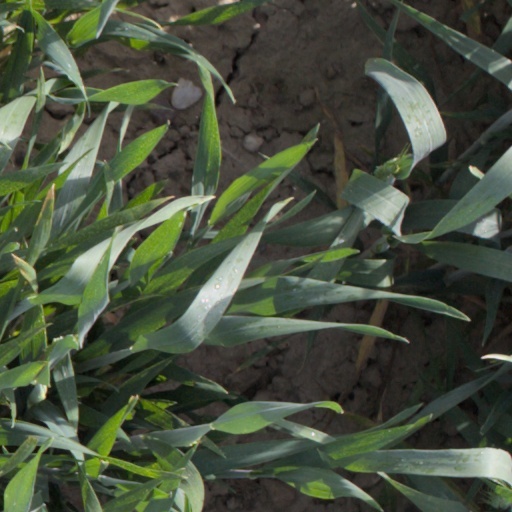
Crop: wheat